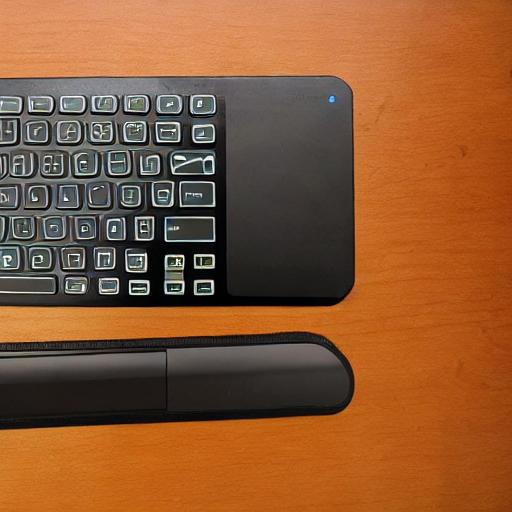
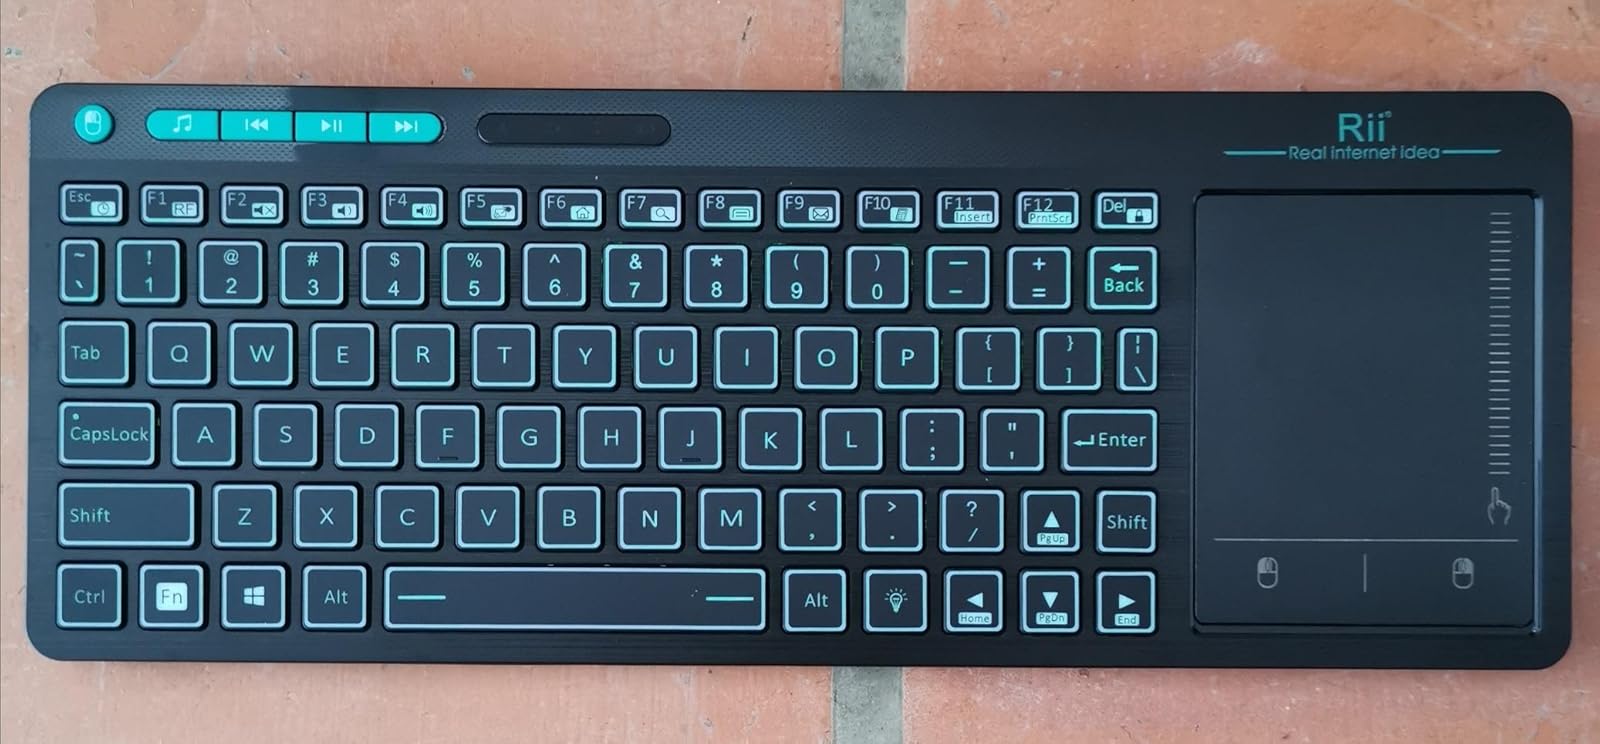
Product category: keyboard
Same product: no